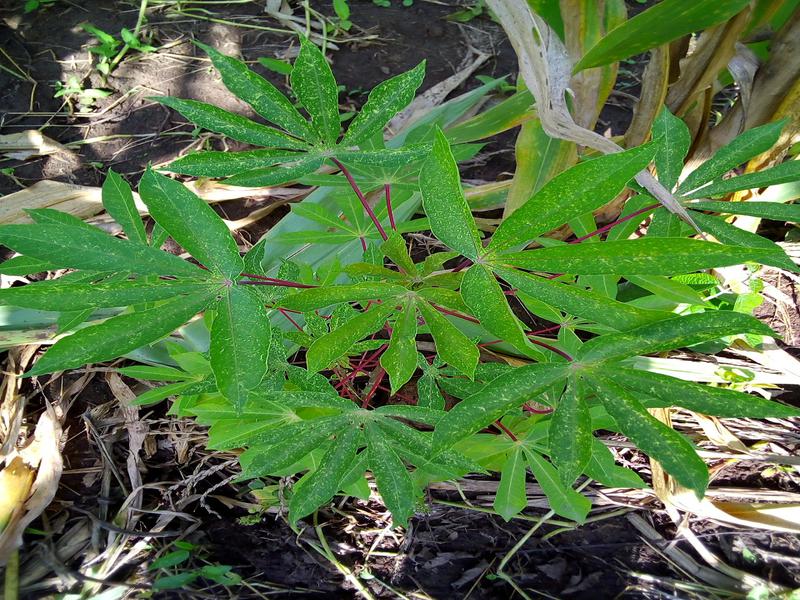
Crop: cassava
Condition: green_mottle